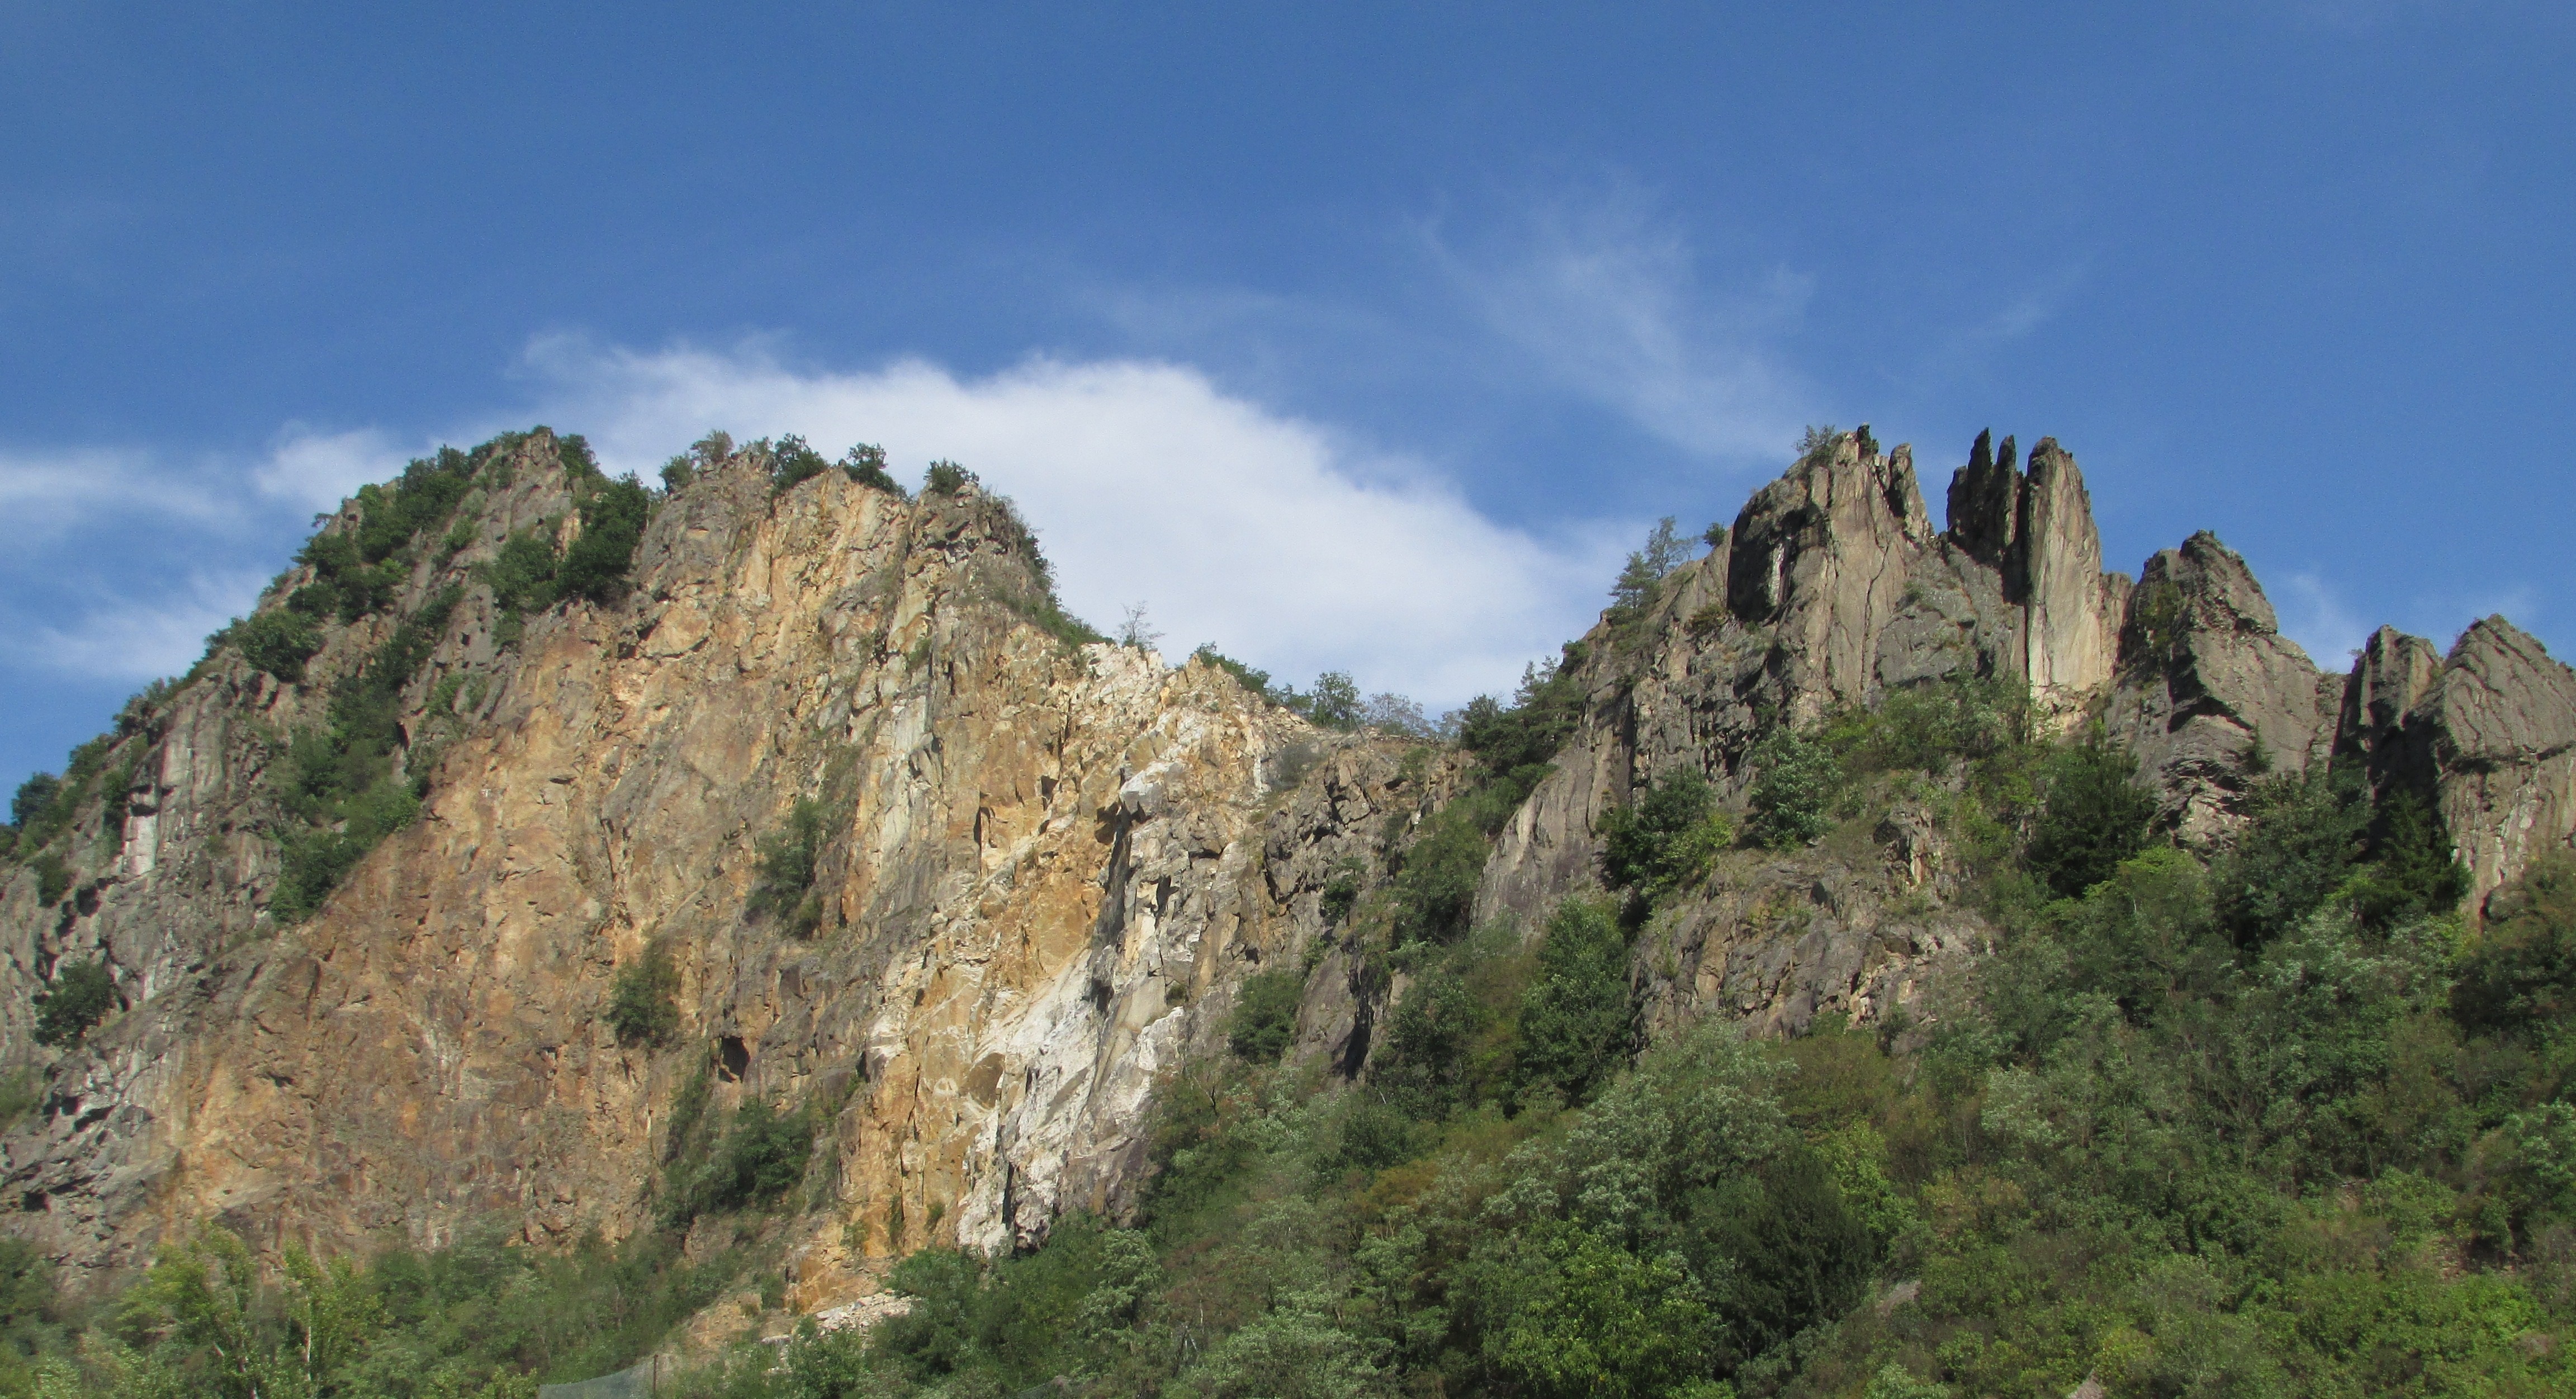
landscape, rock, wilderness, walking, mountain, hill, mountain range, panorama, formation, cliff, terrain, ridge, summit, austria, alps, badlands, plateau, landform, danube valley, mountain pass, wachau, geographical feature, mountainous landforms